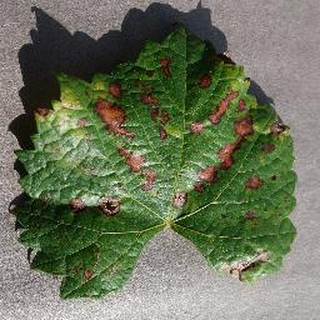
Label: grape_esca_black_measles